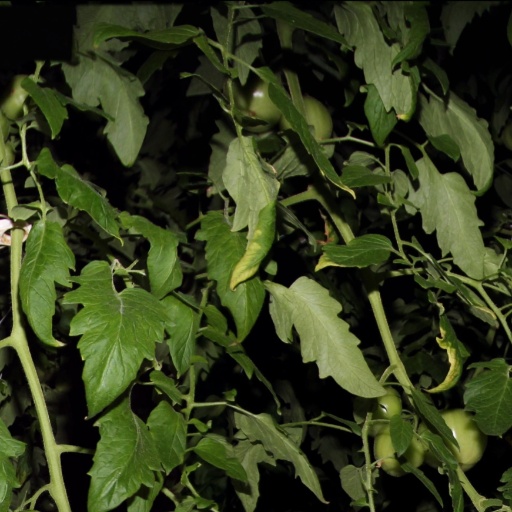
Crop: tomato